Yoshiko Kawada

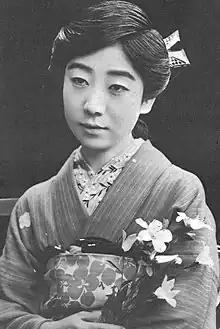
Yoshiko Kawada in the 1920s

Yoshiko Kawada (17 October 1895 – 23 March 1970) (川田芳子 in Japanese, or かわだ よしこ in kana) was a Japanese actress on stage, and in silent and sound films.